Neoplan Centroliner

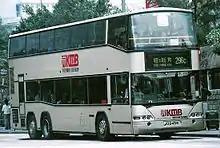
KMB Centroliner operating route 296C

KMB received their first Neoplan Centroliner in September 1998, after the test-drive of the Neoplan Megashuttle in 1997. A total of 20 Centroliner N4026/3s (fleet number AP1-AP20), powered with Euro II compliant Cummins M11-305E21 straight six diesel engine and ZF Ecomat 5HP590 five-speed automatic transmission, entered service in August 1999.